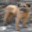
Label: dog